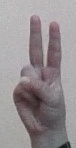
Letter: taa